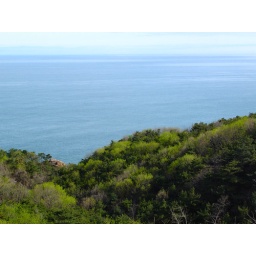
The beautiful view from the road near that bridge